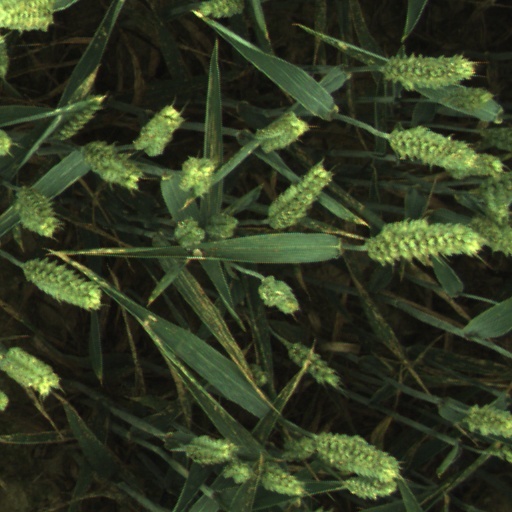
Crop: wheat